Answer in natural language. Considering the relative positions, where is stone countertop with respect to white color dining table? Choose between the following options: below or above
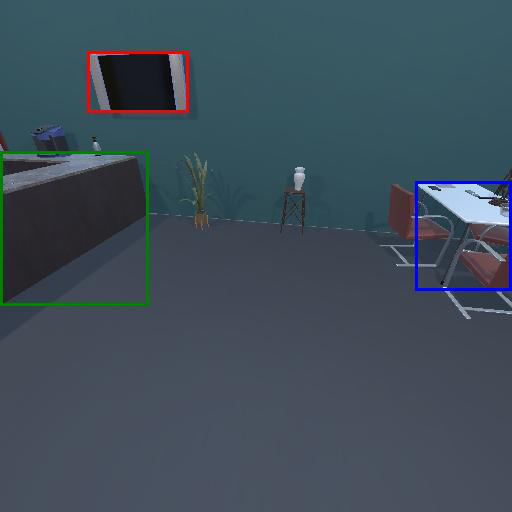
<answer>above</answer>